Saw

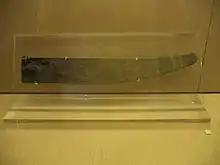
Bronze-age saw blade from Akrotiri, late Cycladic period c. 17th century BC

According to Chinese legend, the saw was invented by Lu Ban. In Greek mythology, as recounted by Ovid, Talos, the nephew of Daedalus, invented the saw. In archeological reality, saws date back to prehistory and most probably evolved from Neolithic stone or bone tools. "[T]he identities of the axe, adz, chisel, and saw were clearly established more than 4,000 years ago."